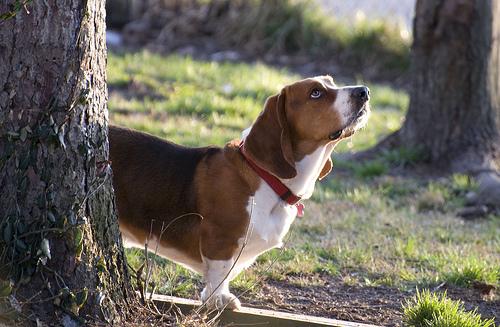
Breed: basset hound